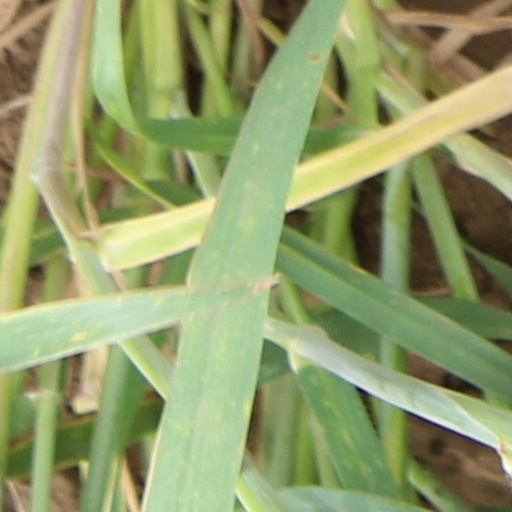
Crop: wheat